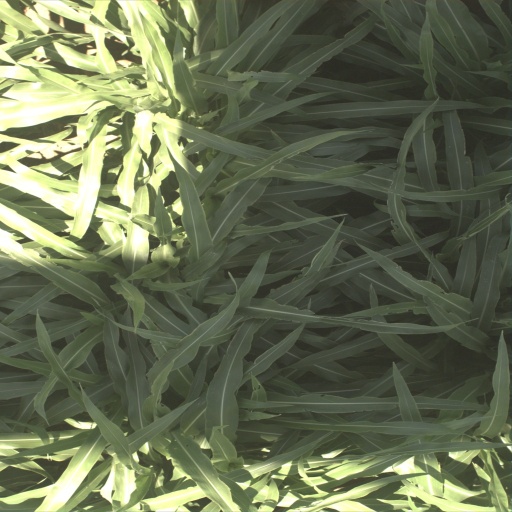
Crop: sorghum